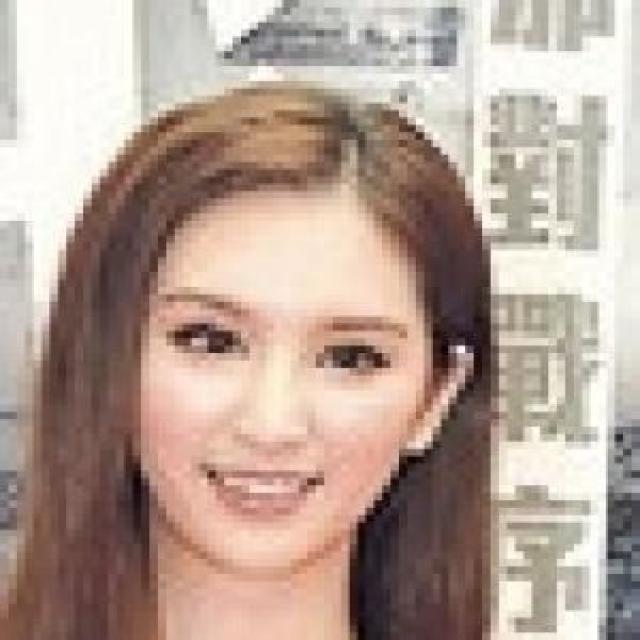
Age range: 21-44